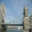
Label: bridge